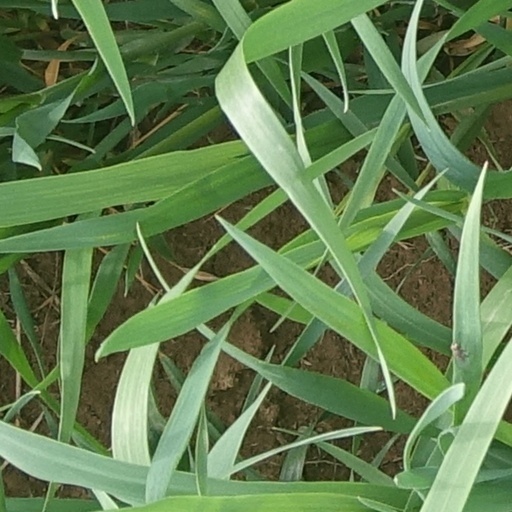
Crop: wheat